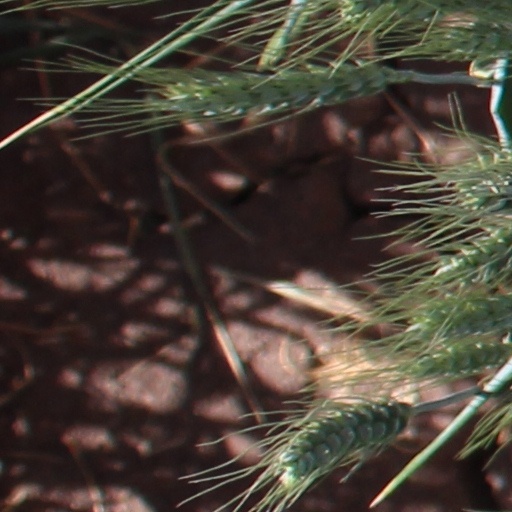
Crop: wheat